Ali Kadam Upazila

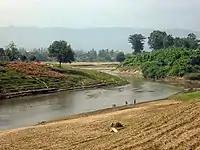
View of Ali Kadam upaliza near Ali's Tunnel

Alikadam is a popular hiking destination among tourists for the tunnels in the mountains known as "Alir Guha" or "Ali's Tunnels". Tourists are expected to face slippery and muddy terrains for the hike to the tunnels. Winter is the safest season to travel because the mountain streams and rivers are dangerous during Monsoon.